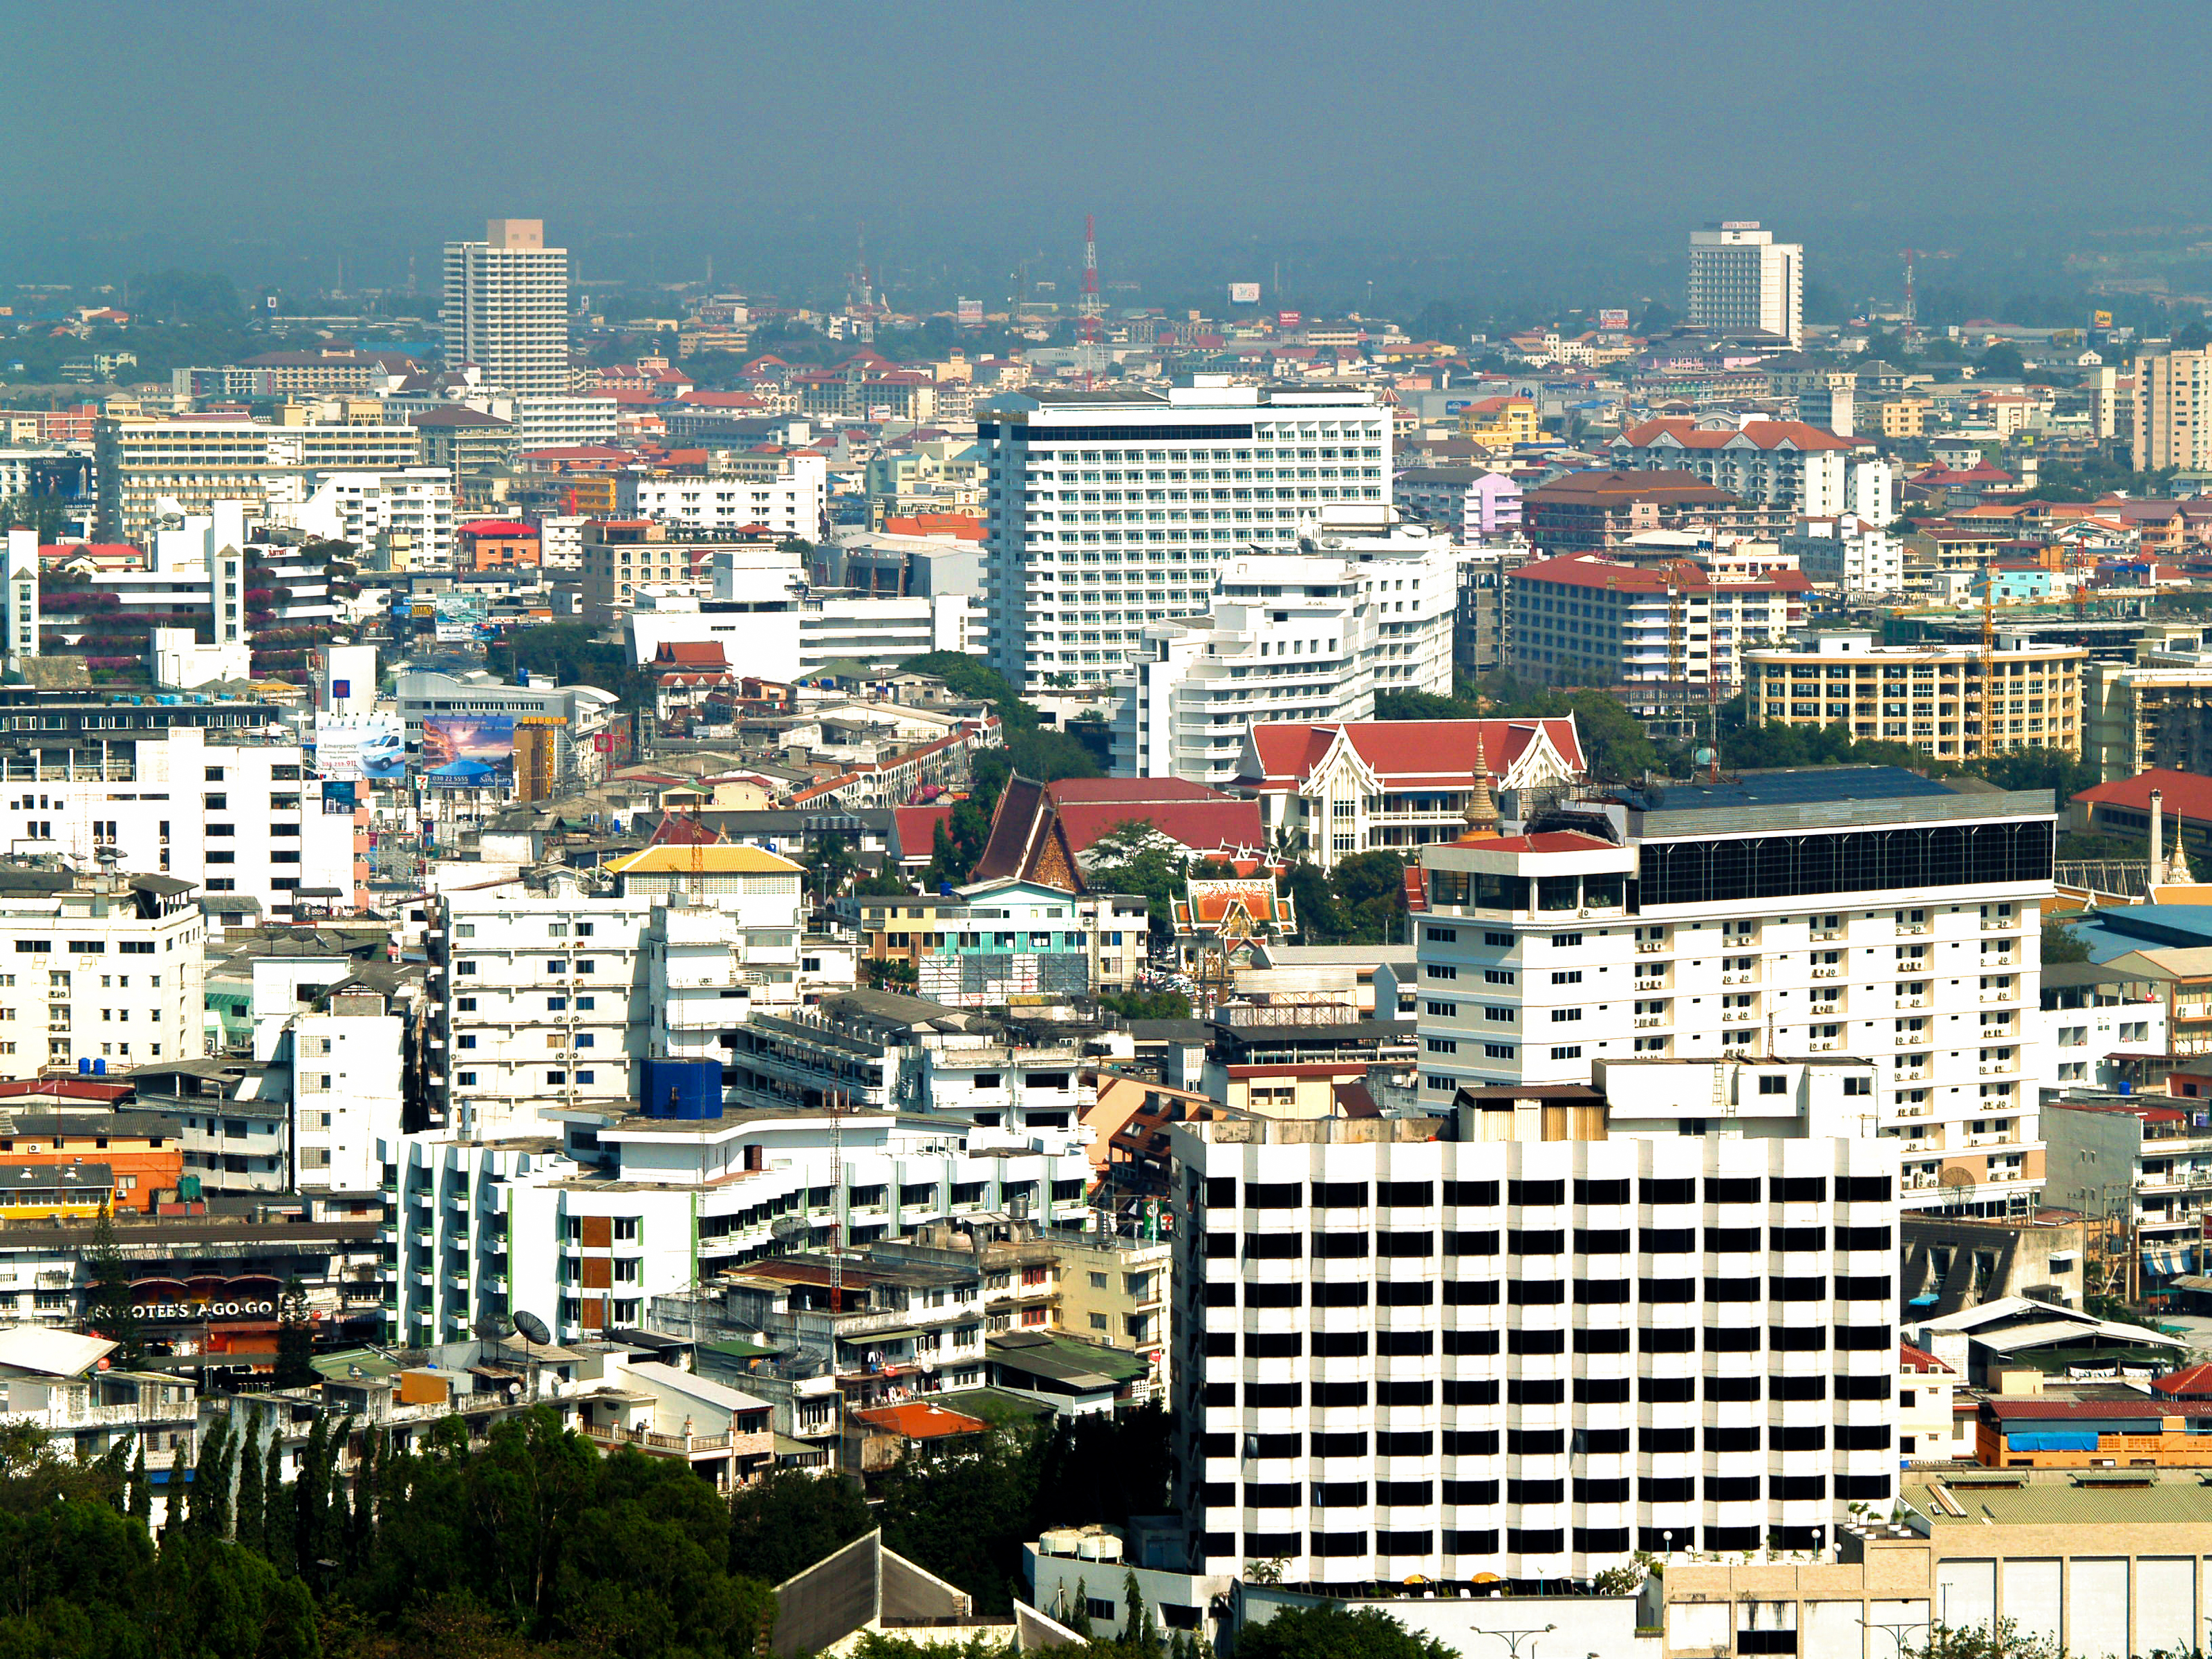
town, vacation, tourism, architecture, sky, pattaya, city, travel, bay, hotel, ocean, sea, beach, asia, port, thailand, boat, view, water, tropical, resort, thai, cityscape, ship, urban, street, coast, nature, scenery, building, urban area, metropolitan area, skyline, metropolis, tower block, residential area, suburb, neighbourhood, daytime, skyscraper, downtown, bird's eye view, condominium, aerial photography, real estate